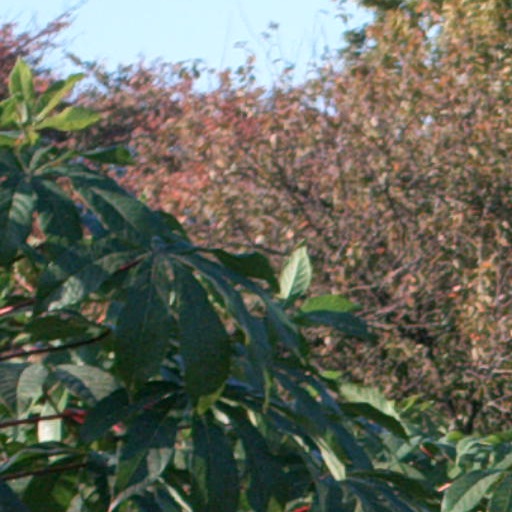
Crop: cassava